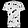
Label: T - shirt / top